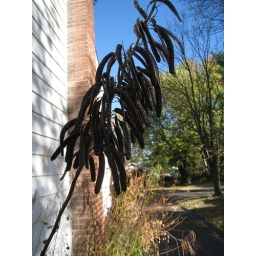
Senna (&lt;i&gt;Cassia marilandica&lt;/i&gt;) is a host plant for sulphur butterflies. Its leaves turn yellow in fall.